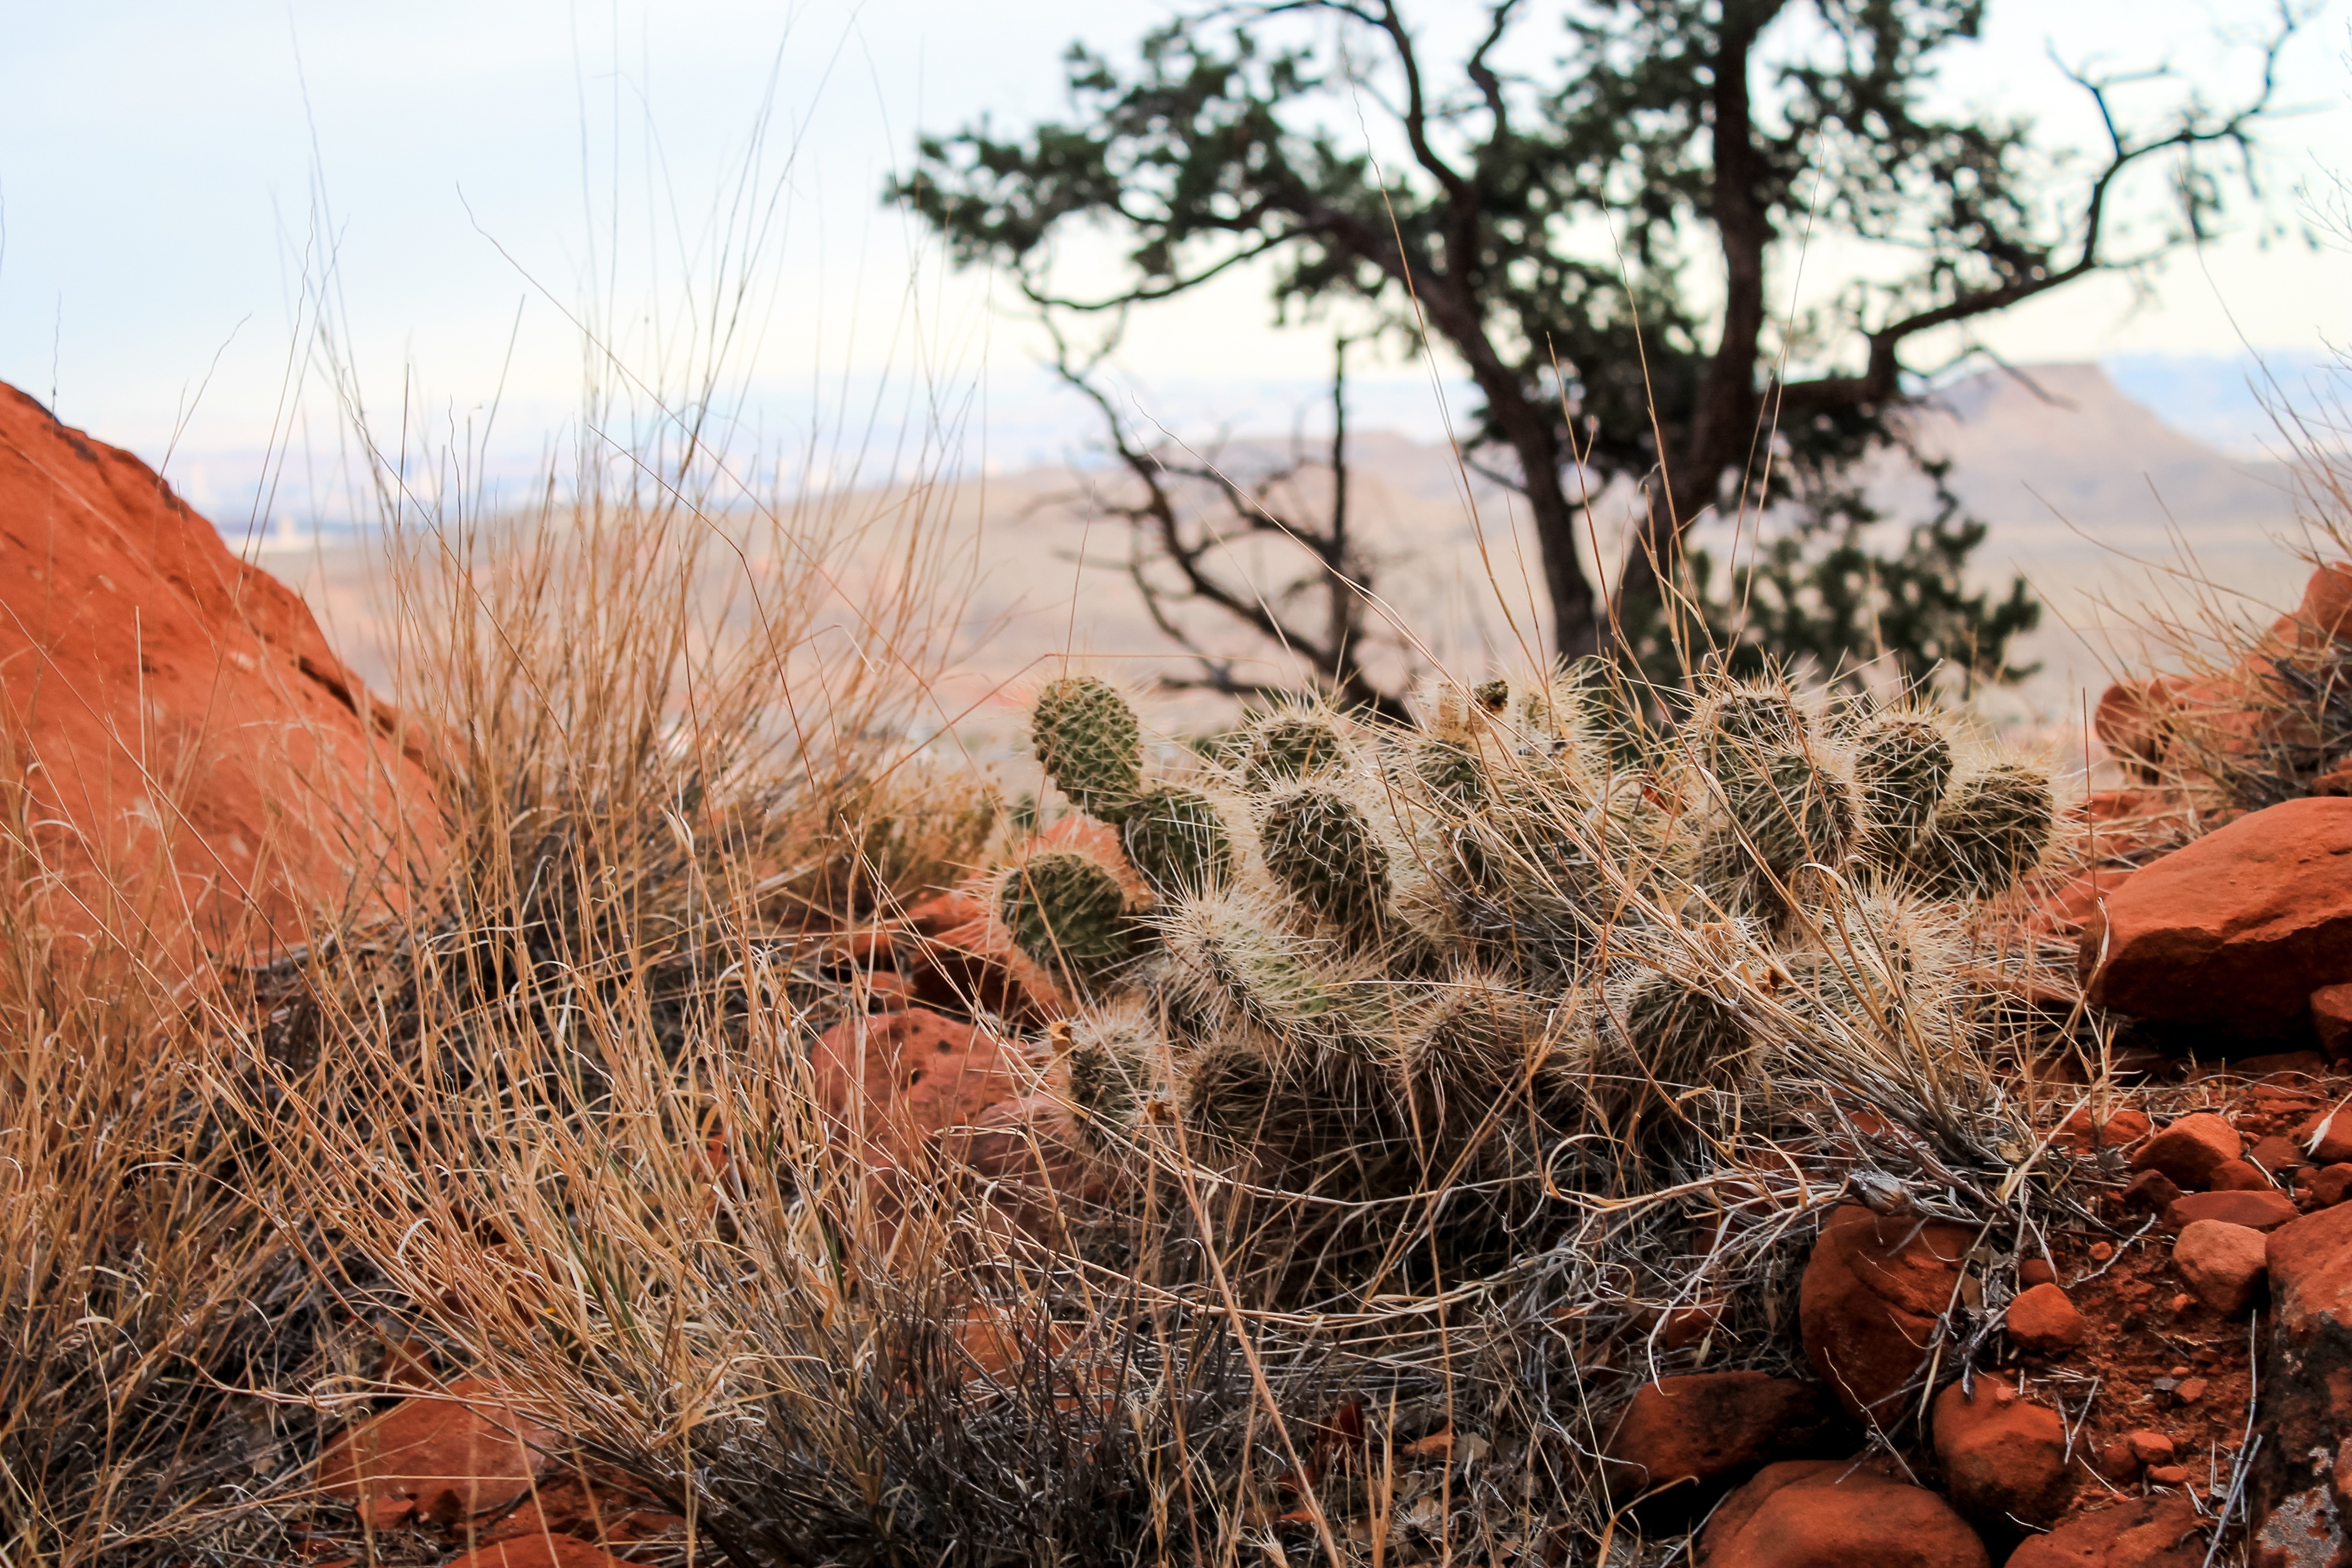
landscape, tree, nature, grass, rock, wilderness, mountain, structure, plant, sky, prairie, leaf, desert, flower, wall, sandstone, stone, travel, formation, dry, orange, red, scenic, natural, autumn, park, usa, america, soil, stripe, canyon, tourism, flora, season, savanna, erosion, outdoors, national, west, colorado, utah, plateau, day, geological, habitat, layer, navajo, sedimentary, las vegas, red rocks, strata, natural environment, aeolian landform, grass family